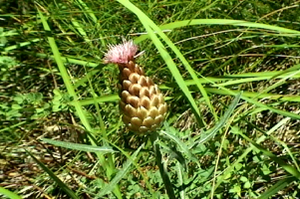
Leuzea est un genre de plantes à fleurs de la famille des Asteraceae.